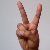
The image shows a hand gesture representing the letter 'V' in Indian Sign Language.